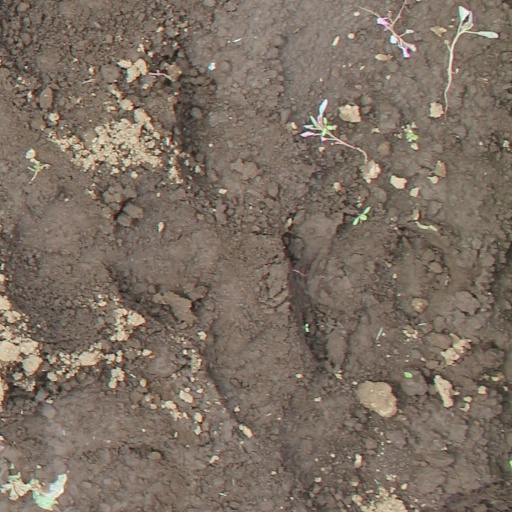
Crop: soybean